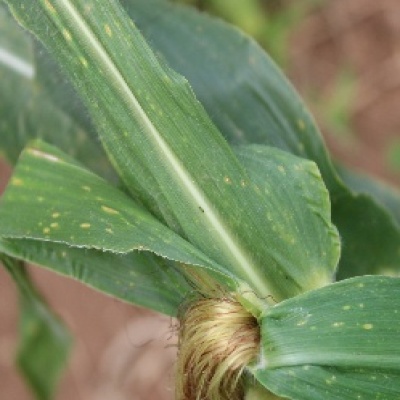
Label: Corn_(Maize)___Leaf_Spot